Ore Mountains

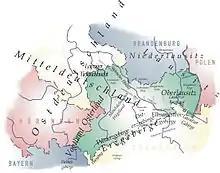
The Ore Mountains and adjacent regions

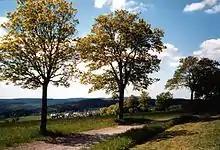
View of Breitenbrunn in the Ore Mountains, from Joachimsthaler Strasse

The Ore Mountains are oriented in a southwest–northeast direction and are about 150 km long and, on average, about 40 km wide. From a geomorphological perspective the range is divided into the Western, Central and Eastern Ore Mountains, separated by the valleys of the Schwarzwasser and Zwickauer Mulde and the Flöha (""Flöha Line""), the division of the western section along the River Schwarzwasser is of a more recent date. The Eastern Ore Mountains mainly comprise large, gently climbing plateaux, in contrast with the steeper and higher-lying western and central areas, and are dissected by river valleys that frequently change direction. The crest of the mountains themselves forms, in all three regions, a succession of plateaux and individual peaks.